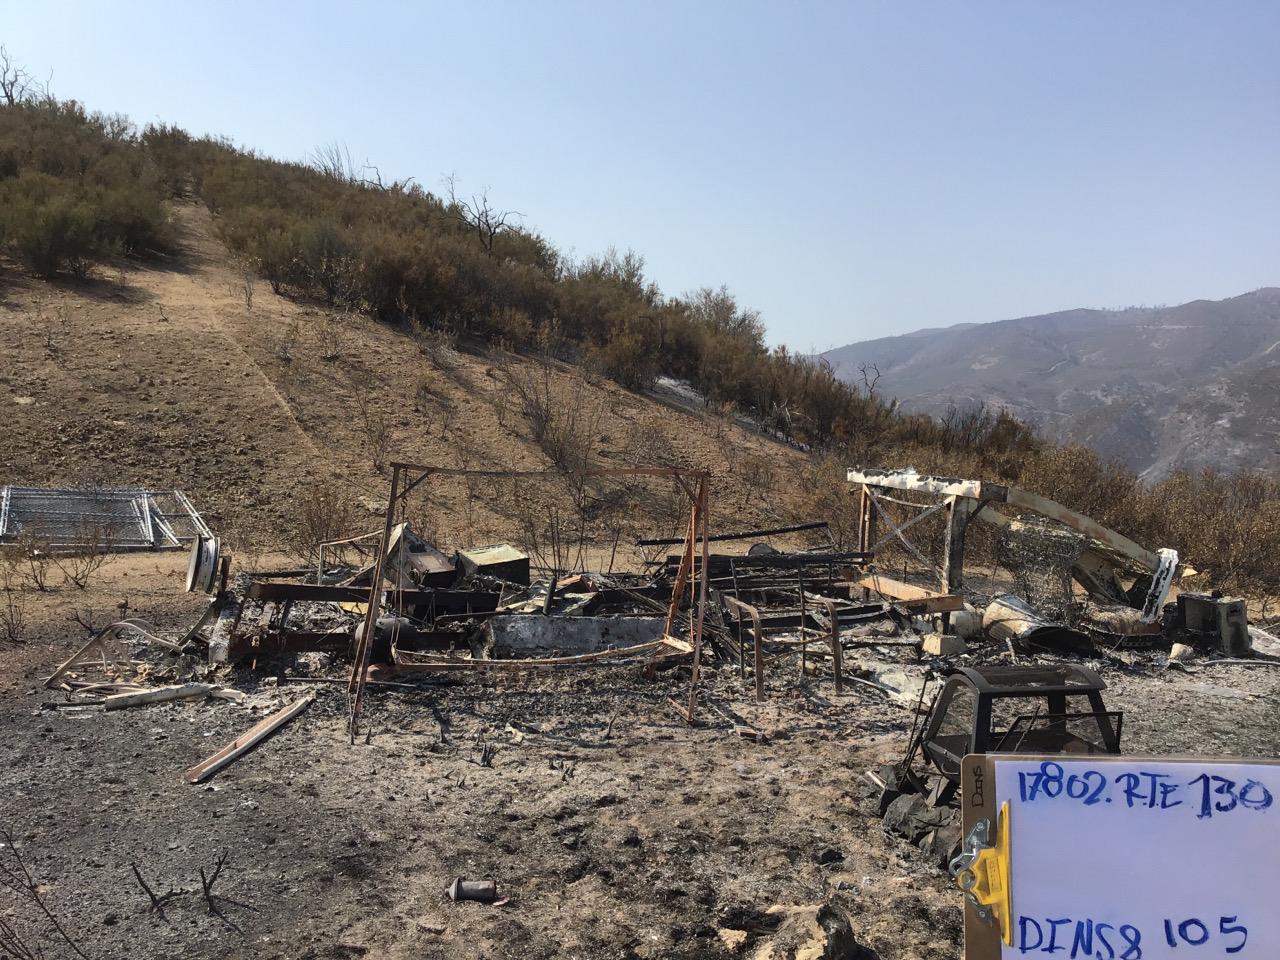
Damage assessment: destroyed